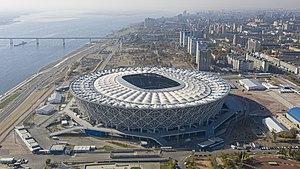
La Coupe du monde de football 2018 est la 21ᵉ édition de la Coupe du monde de football, une compétition organisée par la FIFA et qui réunit les trente-deux sélections nationales masculines issues de la phase qualificative. Elle se déroule en Russie du 14 juin au 15 juillet 2018 et est remportée par l'équipe de France.
La Volgograd-Arena est un stade situé à Volgograd.